Álvaro González (footballer, born 1984)

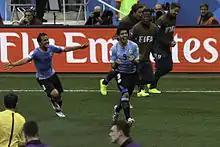
González ("left") celebrating with Luis Suárez a goal against England at the 2014 FIFA World Cup

González has won 49 caps for the Uruguay national football team. His debut for "La Celeste" came against Romania in May 2006.